Royal Society of Chemistry

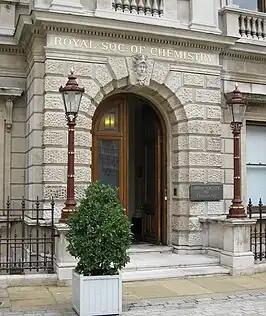
RSC London headquarters

The Royal Society of Chemistry (RSC) is a learned society and professional association in the United Kingdom with the goal of "advancing the chemical sciences". It was formed in 1980 from the amalgamation of the Chemical Society, the Royal Institute of Chemistry, the Faraday Society, and the Society for Analytical Chemistry with a new Royal Charter and the dual role of learned society and professional body. At its inception, the Society had a combined membership of 49,000 in the world.